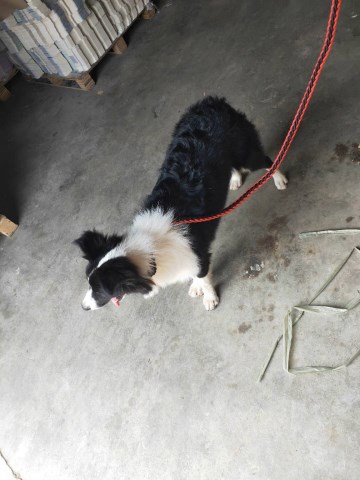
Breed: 2594-n000109-Border_collie